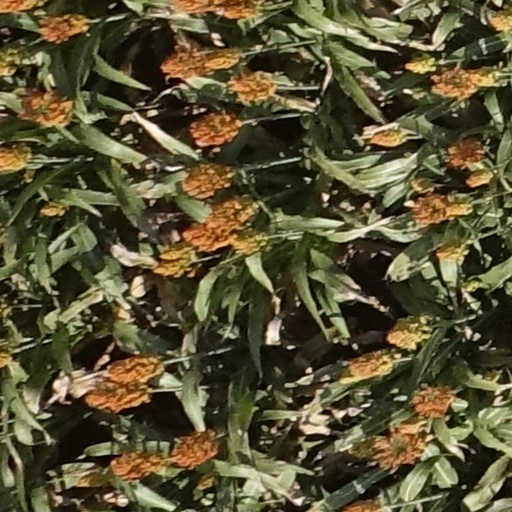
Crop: sorghum